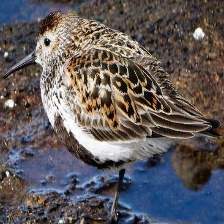
Species: DUNLIN
Scientific name: CALIDRIS ALPINA
ImageNet parent category: red-backed_sandpiper